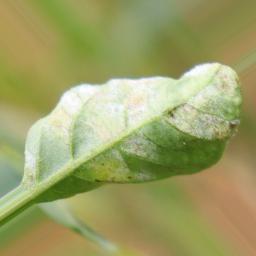
Label: cercospora